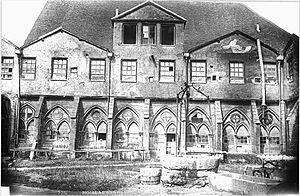
Galerie ouest du cloître et le bâtiment des convers. La galerie est murée, le bâtiment est surélevé avec un deuxième étage sous un pignon central. La porcelaine sèche devant la galerie.
L'abbaye de Noirlac est une abbaye cistercienne située à Bruère-Allichamps, près de Saint-Amand-Montrond, dans le département du Cher. C'est une des abbayes cisterciennes les mieux préservées. Acquise par le département du Cher en 1909, restaurée de 1950 à 1980, elle est actuellement un centre culturel de rencontres, membre du réseau européen des centres de rencontre. L'abbaye de Noirlac est membre de la Charte des abbayes et sites cisterciens d'Europe.